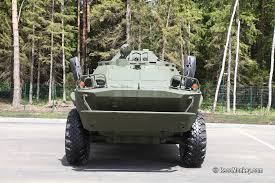
Label: BTR